BBC

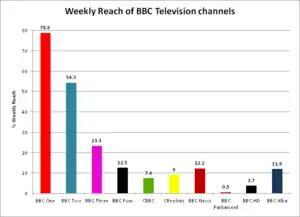
Weekly reach of the BBC's domestic television channels 2011–12

As well as the two main sites in London (Broadcasting House and White City), there are seven other important BBC production centres in the UK, mainly specialising in different productions. Cardiff is home to BBC Cymru Wales, which specialises in drama production. Open since 2012, and containing 7 new studios, Roath Lock is notable as the home of productions such as "Doctor Who" and "Casualty". Broadcasting House Belfast, home to BBC Northern Ireland, specialises in original drama and comedy, and has taken part in many co-productions with independent companies and notably with RTÉ in the Republic of Ireland. BBC Scotland, based in Pacific Quay, Glasgow is a large producer of programmes for the network, including several quiz shows. In England, the larger regions also produce some programming.